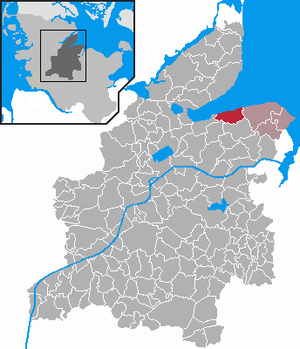
Nør
Kort
Nør eller Noer er en landsby og kommune i det nordlige Tyskland med cirka 900 indbyggere, beliggende under Rendsborg-Egernførde Kreds i delstaten Slesvig-Holsten. Kommunen er beliggende på halvøen Jernved cirka 20 km øst for Egernførde ved Egernførde Bugt. Kommunen omfatter også landsbyen Lindhøft.